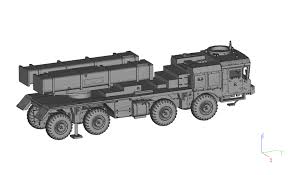
Label: Self Propelled Artillery